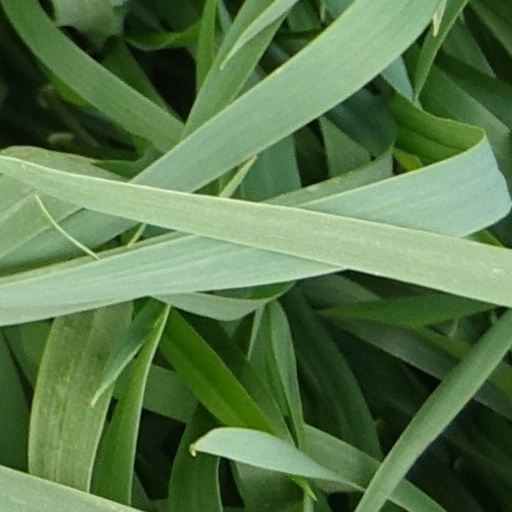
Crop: wheat